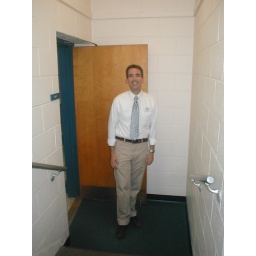
my R.A. is the coolest cat in the hat that I have ever known